Chalkboard art

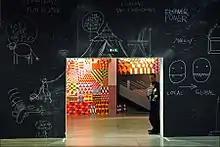
La Sucrière Xe Biennale de Lyon (2009) "Le spectacle du quotidien" by Dan Perjovschi

Chalkboard artists include Catherine Owens, Chris Yoon, Maggie Choate, Bryce Wisdom, C. J. Hughes, and Scrojo.